List of ColecoVision games

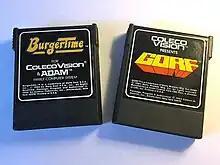
Two game cartridges by Coleco: "BurgerTime" (left) and "Gorf"

Dina is a clone of both the ColecoVision and the Sega SG-1000 consoles, with one cartridge slot for each platform, and came bundled with the game Meteoric Shower, which was built into the system. It was later sold in the United States by Telegames as the Telegames Personal Arcade.